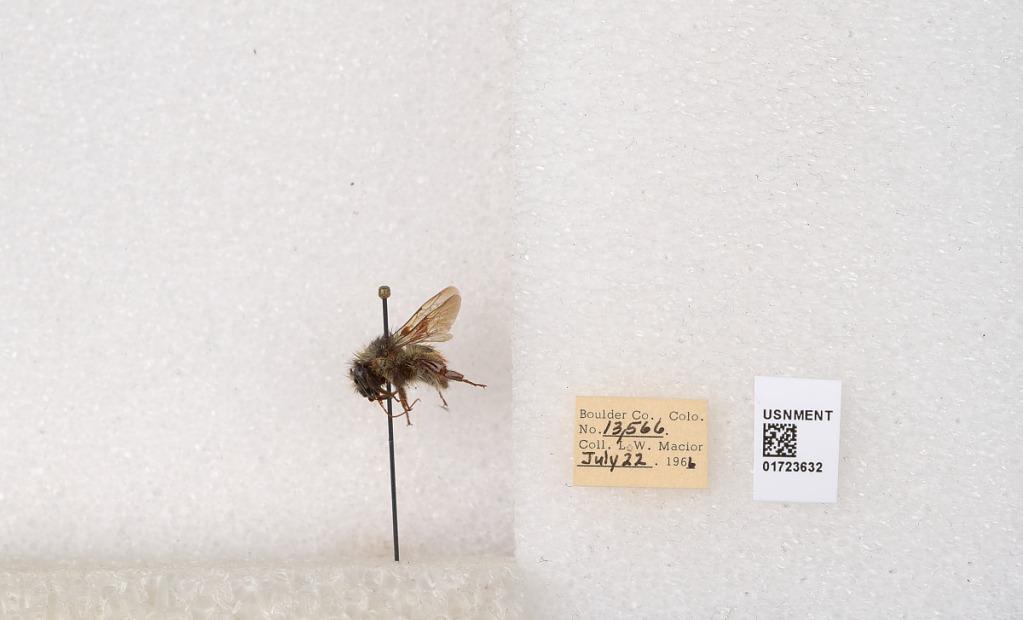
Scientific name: Bombus flavifrons Cresson
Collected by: L. Macior
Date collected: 1966-7-22
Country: United States
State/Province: Colorado
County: Boulder
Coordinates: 40.0925, -105.358